Bad Vöslau

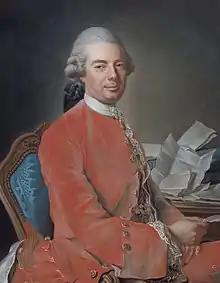
Johann Graf Fries (1718–1793)

In 1936, a company was founded to merchandise the thermal water, which is being sold under the brand name Vöslauer (add: "Mineralwasser," i. e. mineral water) since then.